St. Feuillien Brewery

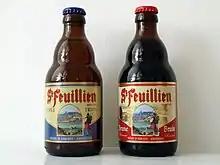
Saint-Feuillien beers

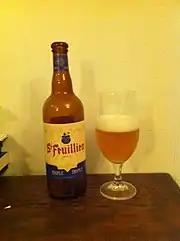
0.75 liter bottle of St. Feuillien Triple

The St. Feuillien Brewery is a Belgian brewery in Le Roeulx, Belgium, which was founded in 1873. The brewery, which makes abbey-style beer, has been operated by the Friart family all this time, except for an 11-year hiatus that ended in 1998. Beers brewed by St. Feuillien include a brown ale ("brune") and a tripel, the latter of which praised as one of the best tripels available. A recent addition to their selection is a saison, "which has grown steadily to be up with the best". In 2016, the brewery launched an IPA called "Belgian Coast".